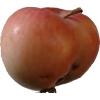
Label: Apple 10